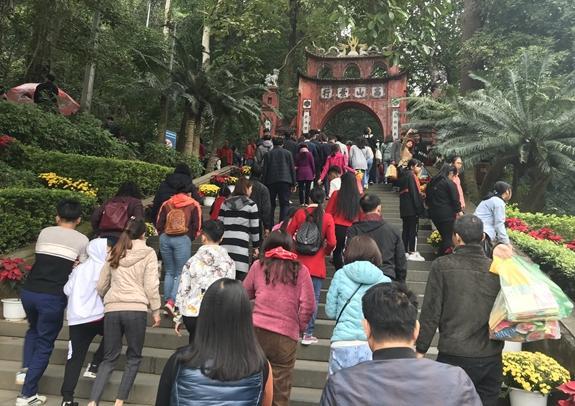
có nhiều người đang đi vào một khu đền thờ